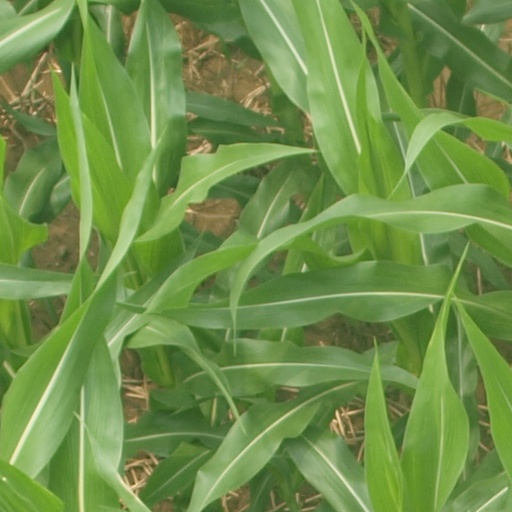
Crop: maize; corn